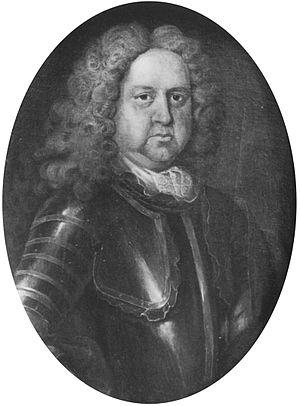
Frédéric-Auguste de Wurtemberg-Neuenstadt fut Duc de Wurtemberg et le deuxième duc de Wurtemberg-Neuenstadt.